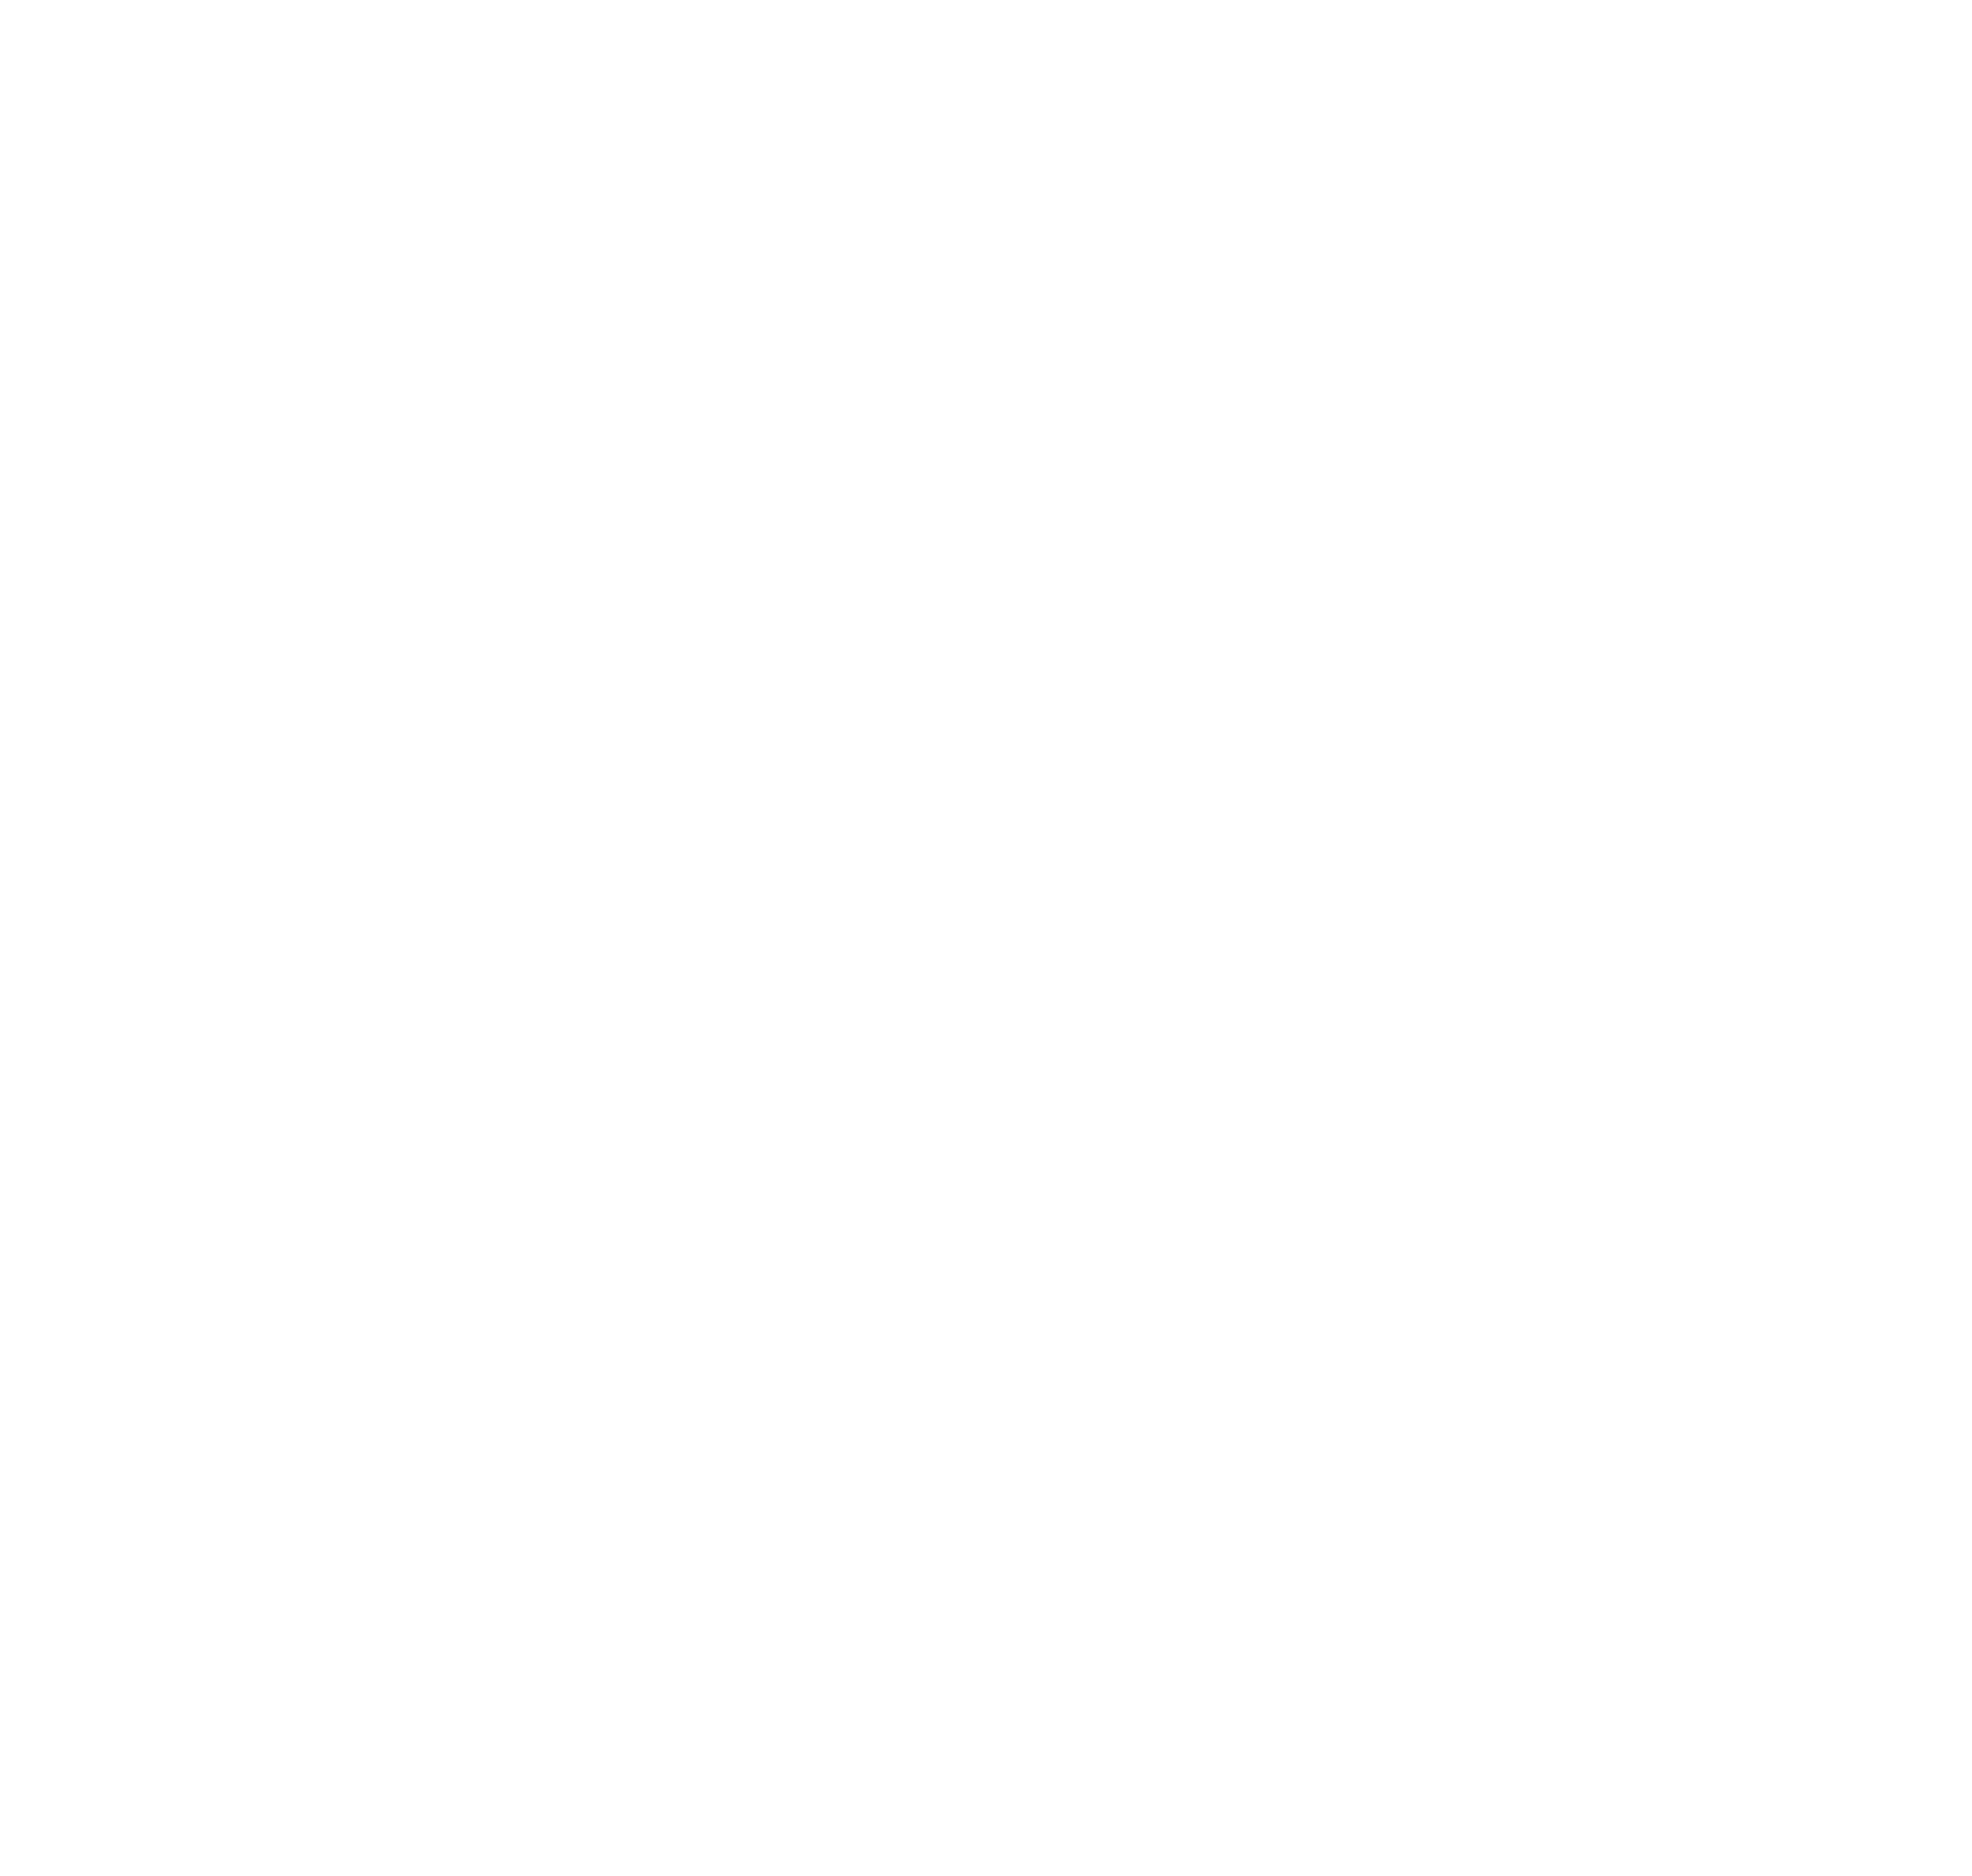
line, product